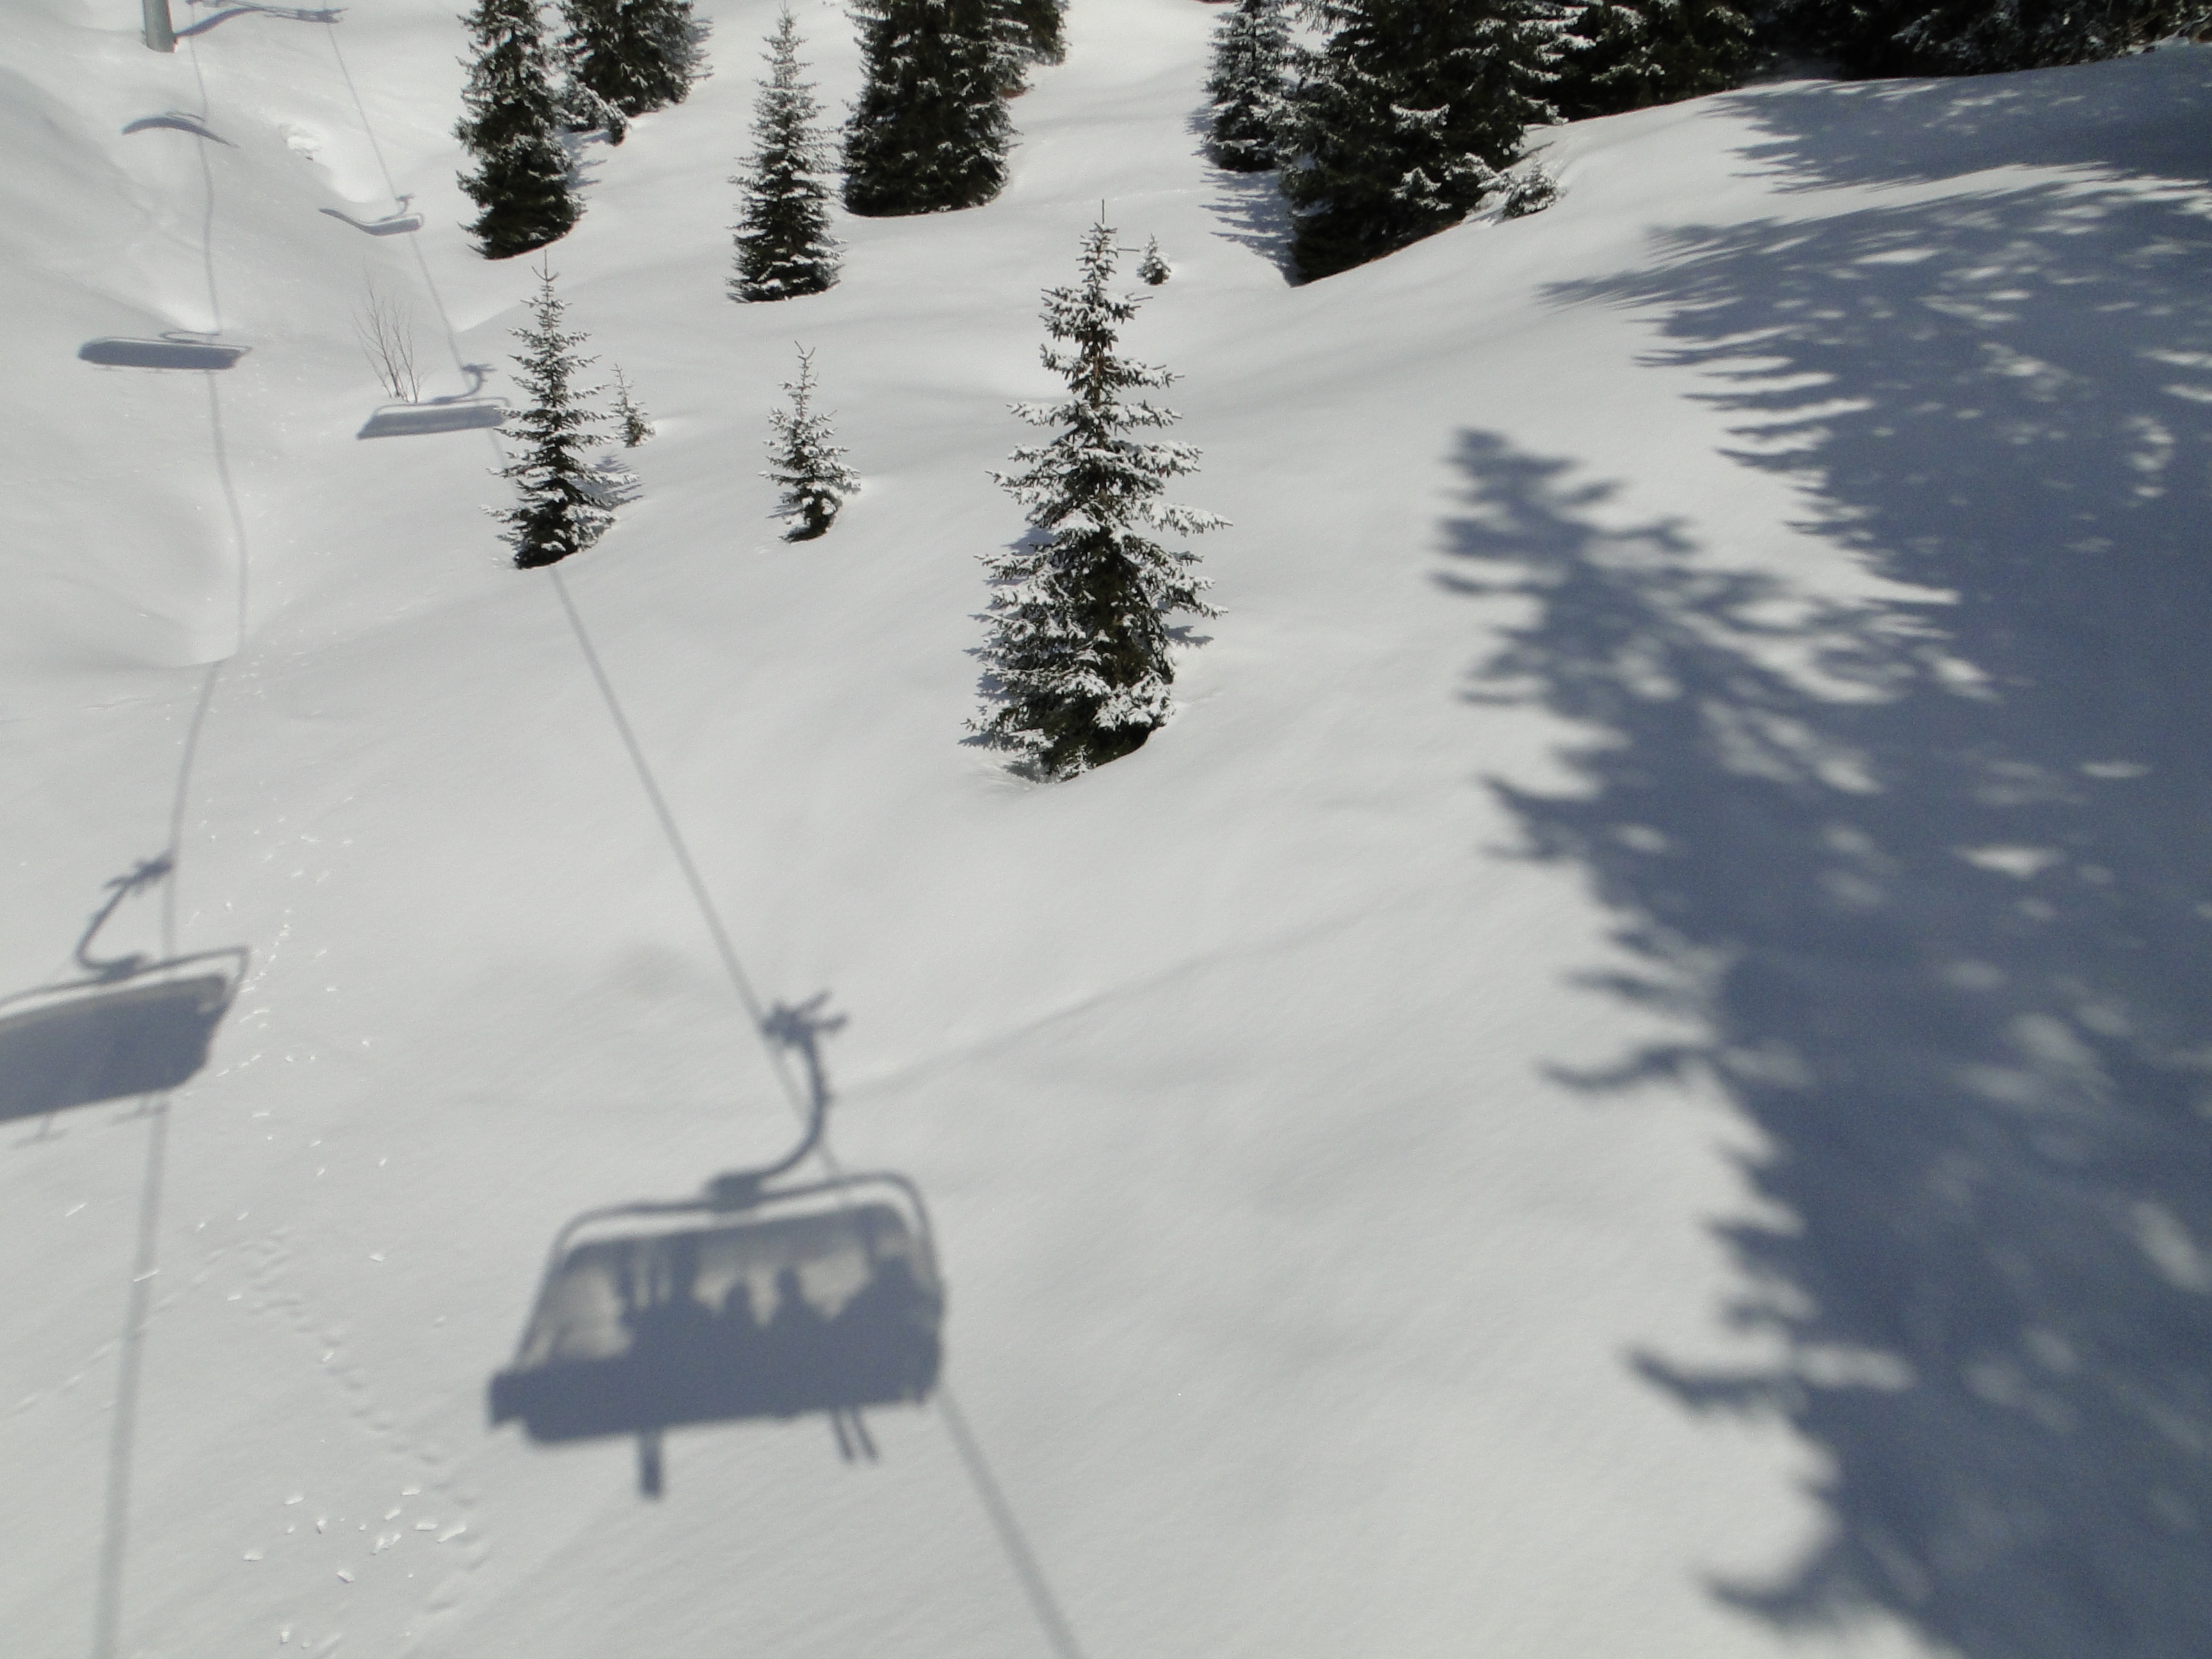
snow, winter, sport, sunlight, vehicle, chairlift, ski lift, weather, shadow, alpine, skiing, season, sports equipment, austria, winter sport, lift, fun, sports, resort, ski, winter magic, piste, winter sports, snow landscape, dream day, deep snow, nordic skiing, ski equipment, winter holiday, geological phenomenon